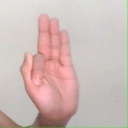
अक्षर: फ